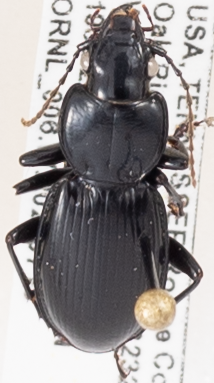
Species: Cyclotrachelus fucatus
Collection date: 2023-07-19
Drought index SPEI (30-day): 0.71
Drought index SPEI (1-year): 0.17
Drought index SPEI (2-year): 0.1